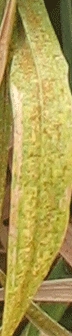
Label: Wheat___Brown_Rust